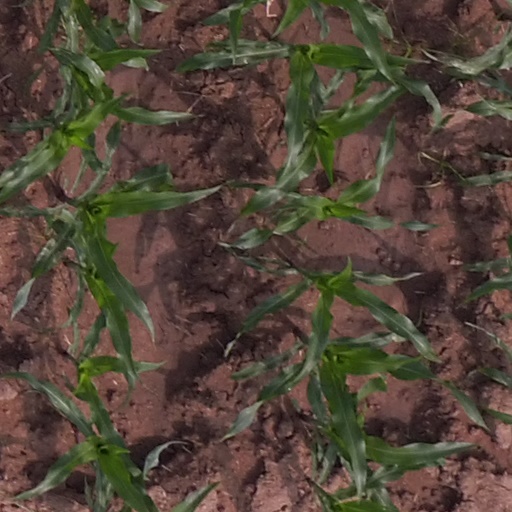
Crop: maize; corn